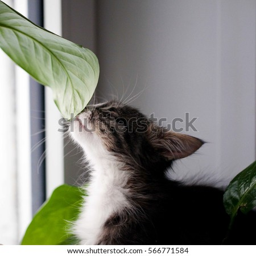
a kitten smelling a leaf of plant